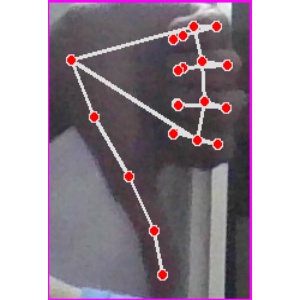
अक्षर: फ